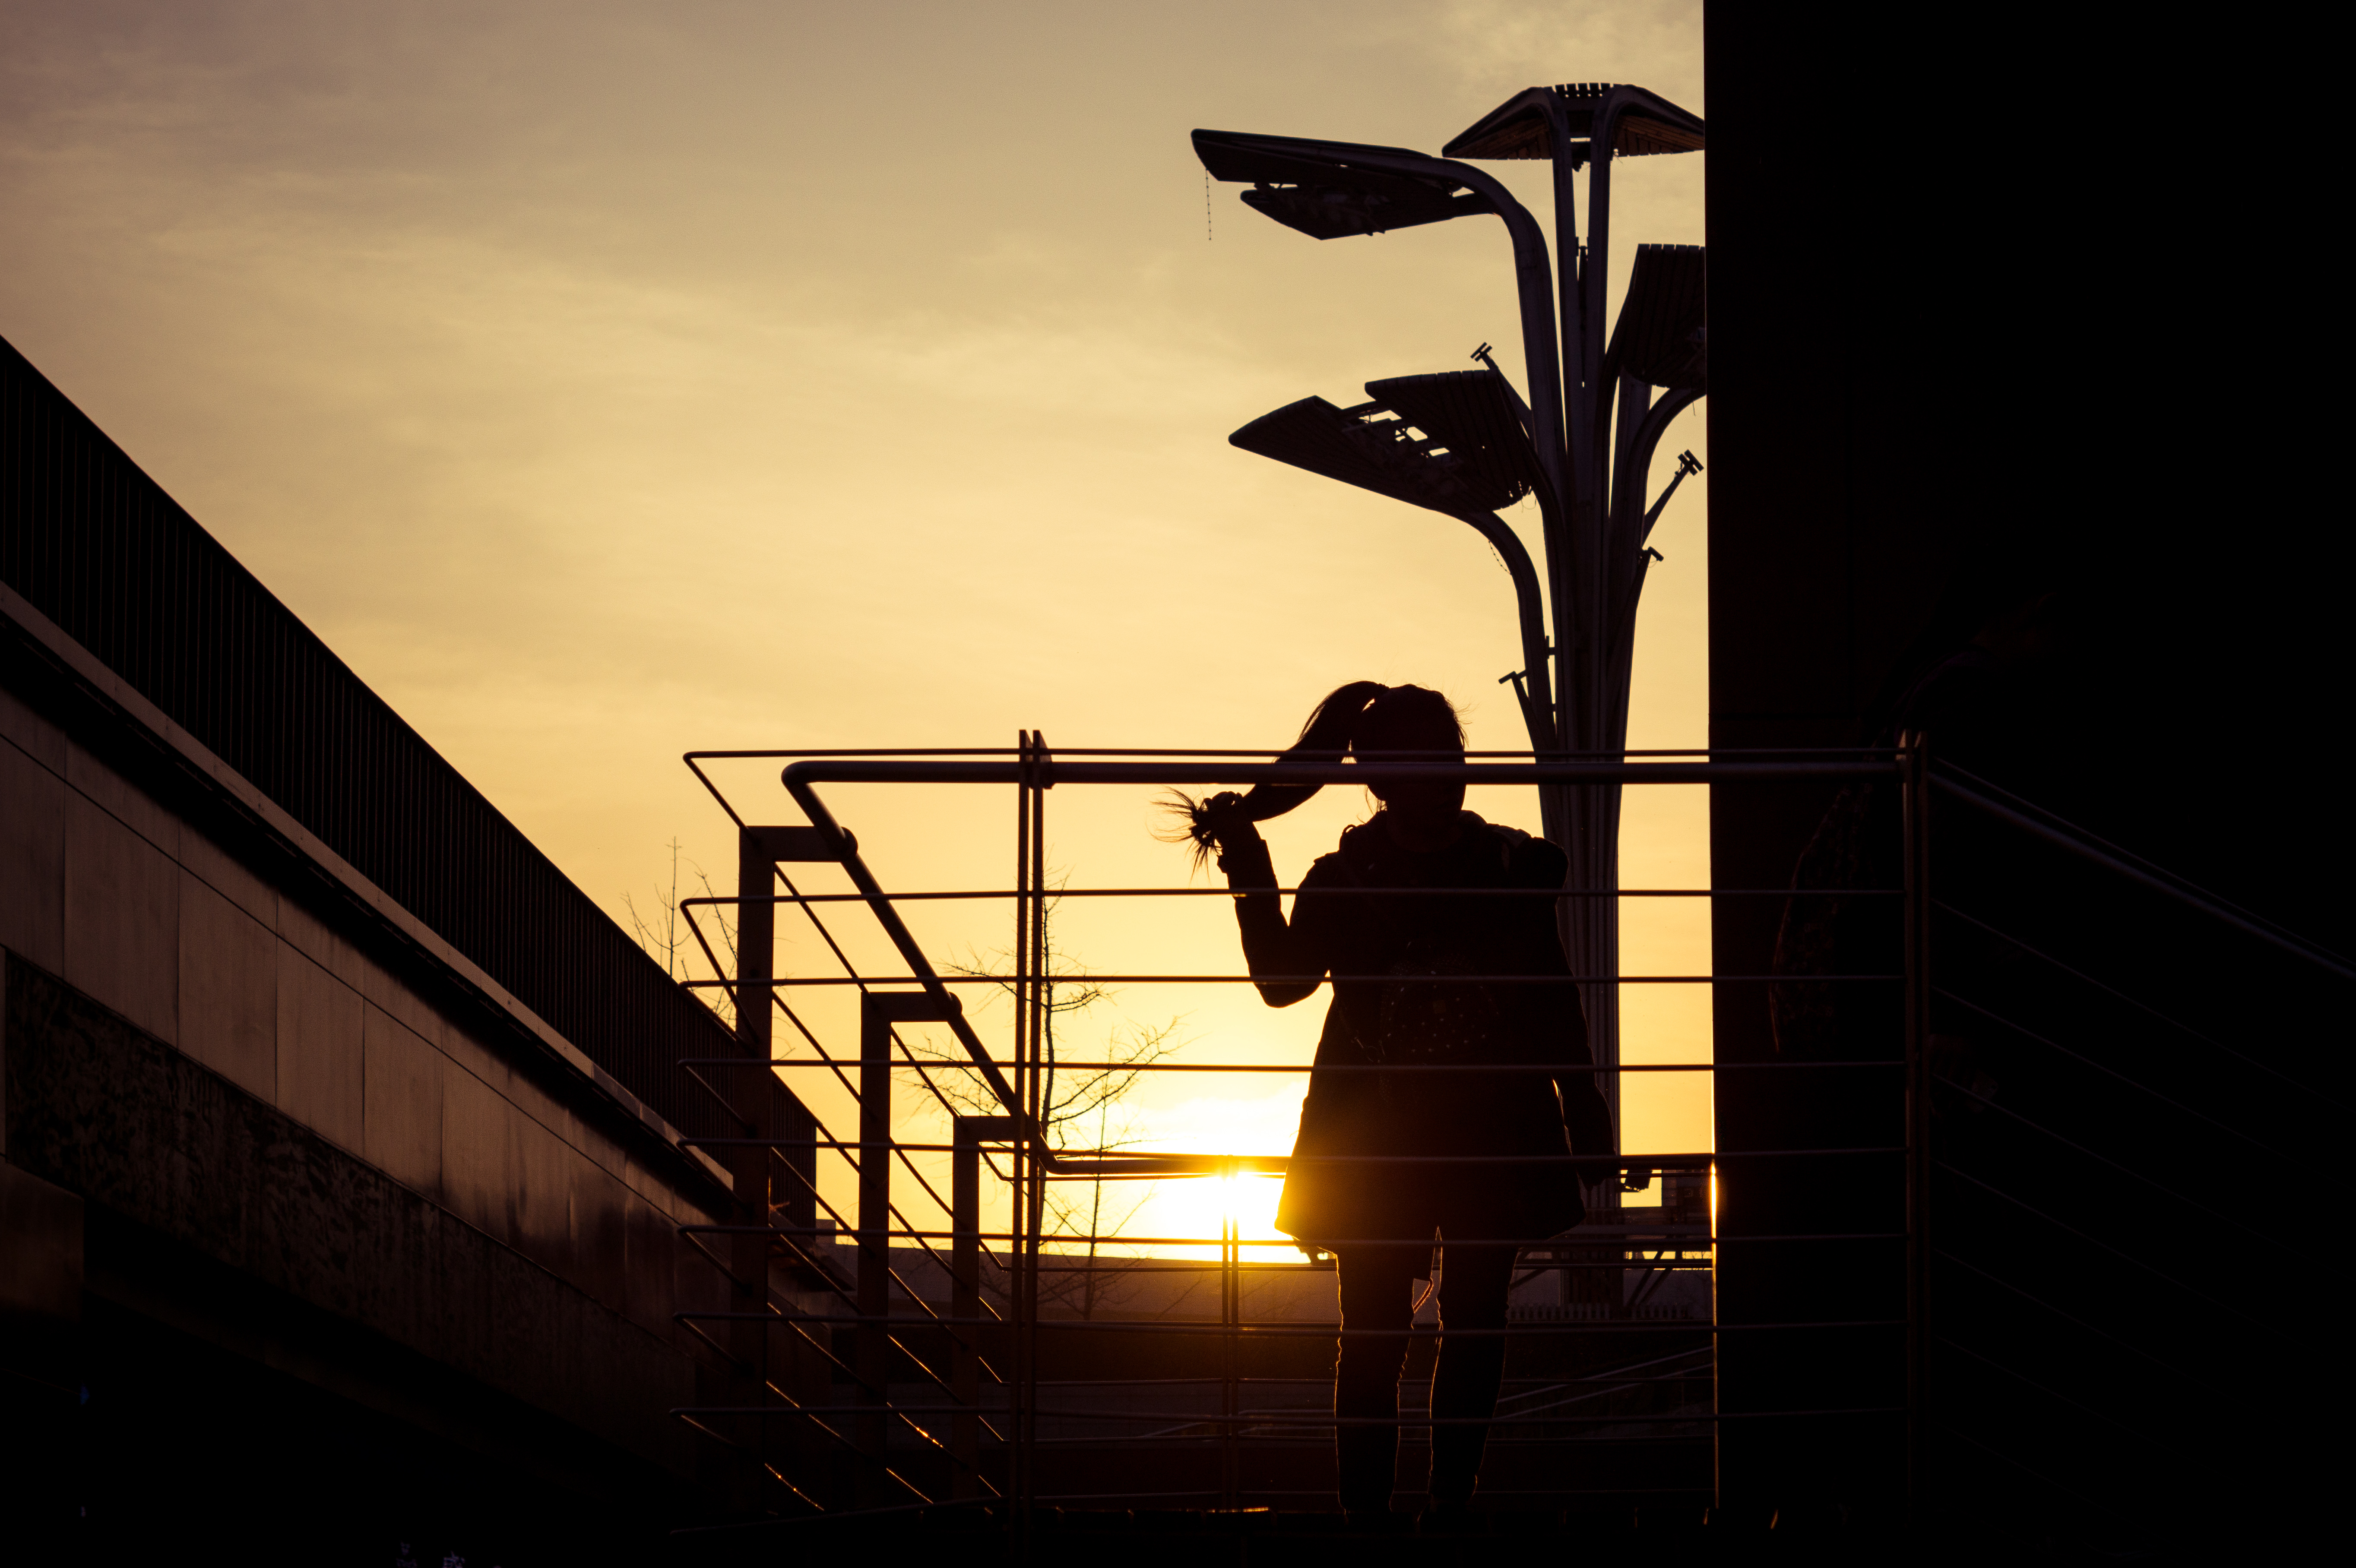
silhouette, light, girl, hair, sunset, street, night, sunlight, evening, line, reflection, contrast, darkness, street light, black, yellow, lighting, candid, beijing, light fixture, china, shape, sonystreetphotographer, waving